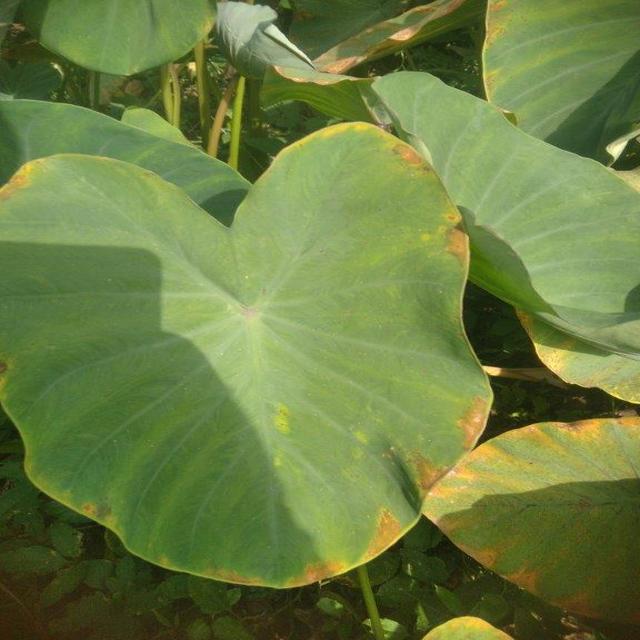
Label: Mid_Blight